Chan Pui-leung

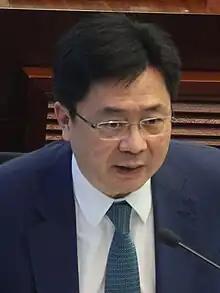
Chan in 2023

Chan Pui-leung (born 1959) is a Hong Kong insurer and politician. He is a member of the Legislative Council of Hong Kong for Election Committee constituency.